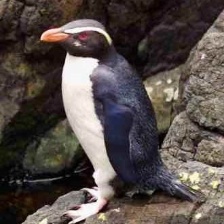
Species: FIORDLAND PENGUIN
Scientific name: EUDYPTES PACHYRHYNCHUS
ImageNet parent category: king_penguin